Government of Vladimir Lenin

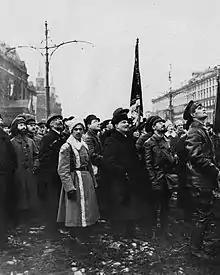
Smidovich, Lenin and Sverdlov looking over Marx and Engels monument, 1918

In early 1918, Sovnarkom cancelled all foreign debts and refused to pay the interest owed on them. In April 1918, it nationalised foreign trade, establishing a state monopoly on imports and exports.